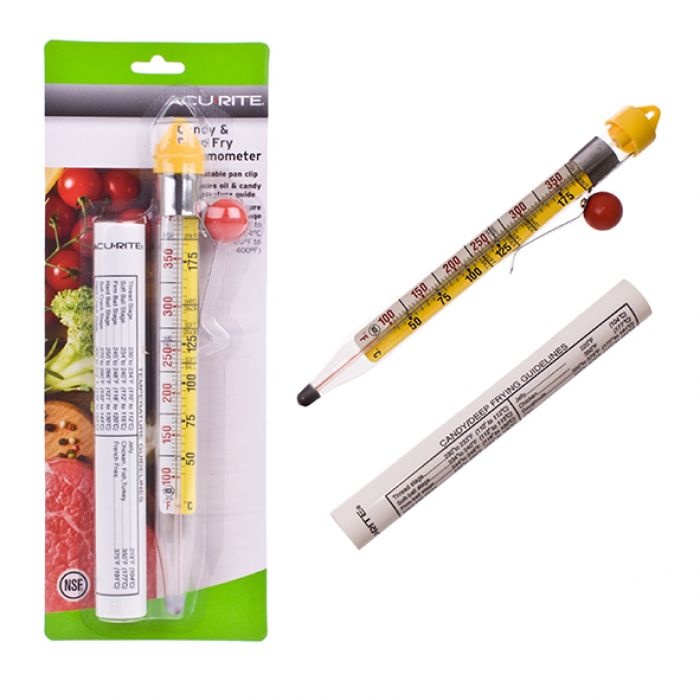
Acurite Professional Candy/Deep Fry Thermometer With Sheath
The Acurite Candy And Deep Fry Thermometer is highly efficient: able to measure temperatures from 16-200C (60-400F), this thermometer has the common stages of candy making (soft ball, hard crack, etc) printed right on it for handy reference. Its unique paddle shape keeps it off the bottom of your pan for precise reading, while adjustable pan clips slide up and down so you can use the thermometer on different-sized cookware. Made of commercial quality stainless steel, this AcuRite thermometer also features an insulated plastic handle that withstands high temperatures. Key Features: Measures temperatures from 60F to 400F; 20C to 200C Fahrenheit and Celsius temperature scales Commercial quality stainless steel Unique paddle shape keeps it off the bottom of the pan Insulated high-temperature plastic handle Adjustable pan clip slides up and down for different size pans Dimensions: 11.9" H x 2" W x 1" D
Brand: Acurite
Category: Home & Garden > Kitchen & Dining > Kitchen Tools & Utensils > Cooking Thermometers > Candy Thermometers